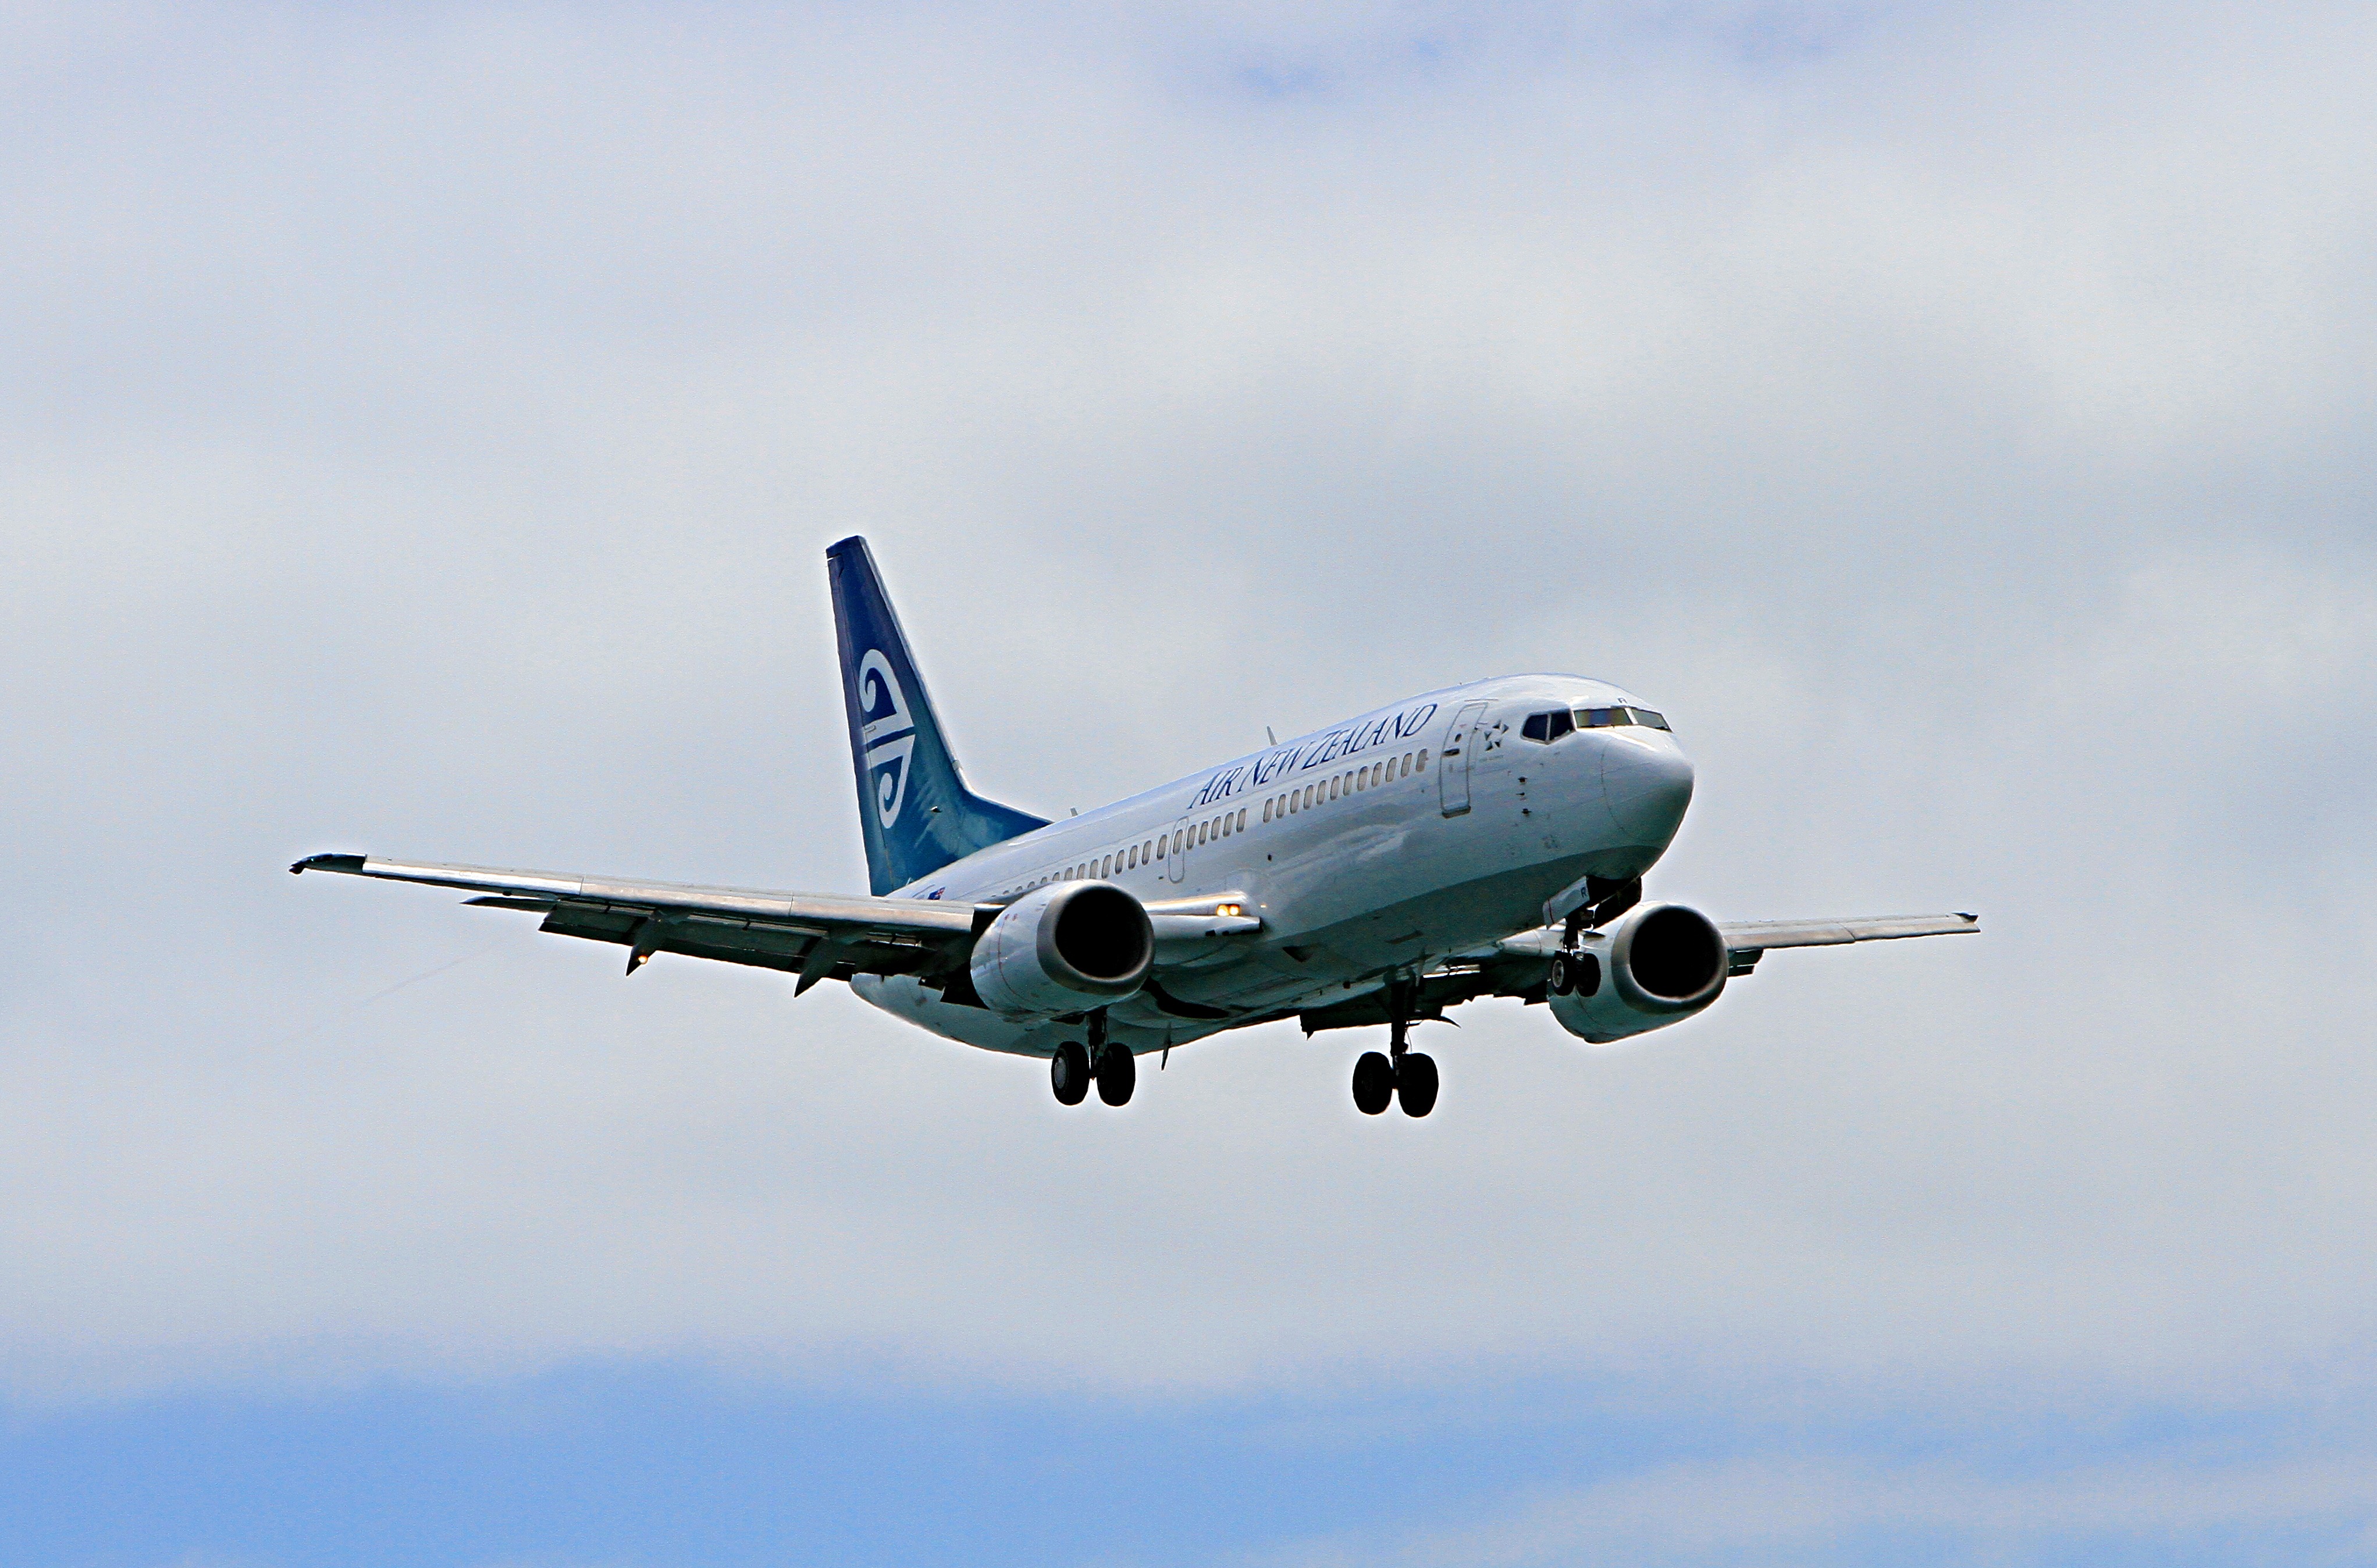
wing, airplane, plane, aircraft, vehicle, airline, aviation, flight, aeroplane, airliner, airbus, boeing, takeoff, jet aircraft, boeing 787 dreamliner, boeing 777, boeing 767, air travel, boeing 737, passenger jet, atmosphere of earth, wide body aircraft, narrow body aircraft, boeing 737 next generation, boeing c 40 clipper, air new zealand, commercial airliner, commercial jet, commericla aircraft